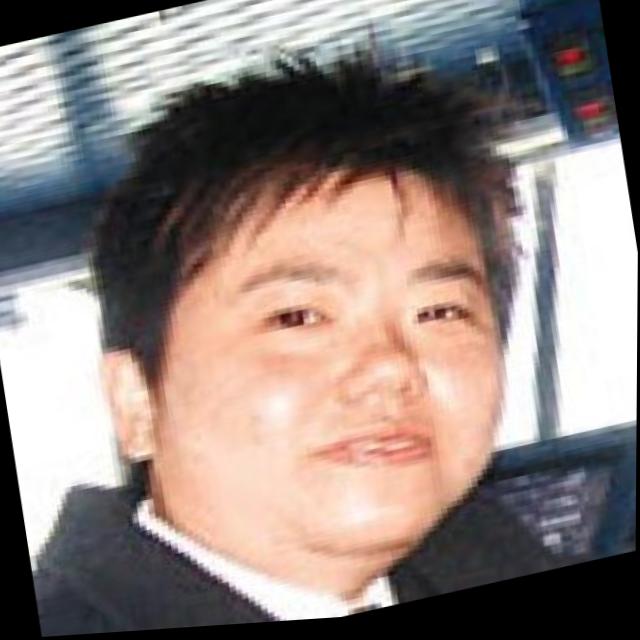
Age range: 21-44